Battle of Blanchetaque

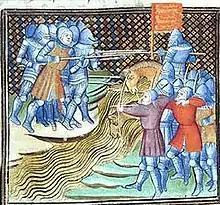
A colourful, Medieval image of knights and bowmen in hand-to-hand combat

When the English arrived at the river they discovered that the French had defended the ford strongly. Guarding the far side of the crossing were 3,500 soldiers, including 500 men-at-arms and an unknown number of mercenary crossbowmen under Godemar du Fay, an experienced French general. A contemporary chronicler described this as an elite unit. The ford was wide and as it was only from the coast, it was strongly tidal, only passable for a few hours twice each day. When the English arrived at dawn, the tide was high and not expected to drop to crossable levels for several hours. The French force was drawn up in three lines along the sloping north bank, with the best soldiers, the 500 men-at-arms, positioned in the centre.